46th Berlin International Film Festival

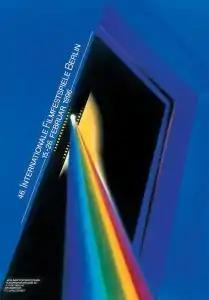
Festival poster

The 46th annual Berlin International Film Festival was held from 15 to 26 February 1996. The Golden Bear was awarded to "Sense and Sensibility" directed by Ang Lee.